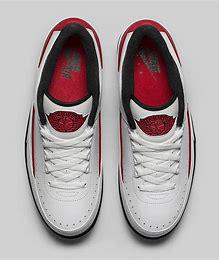
Brand: Jordan
Model: 2 Retro